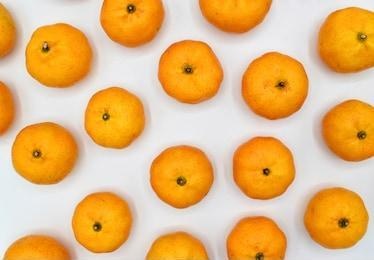
Label: mandarine